Windmill Hill, Buckinghamshire

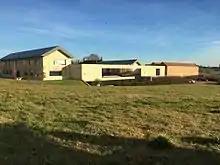
Windmill Hill

Windmill Hill is a purpose-built archive and office complex near Waddesdon Manor. It houses family archives from Waddesdon Manor, a contemporary art collection, a reading room, and performance spaces. It was built in 2011 by Stephen Marshall Architects of London. Originally a dairy farm, the building is now representative of the conservation and environmental work of the Rothschild Foundation.